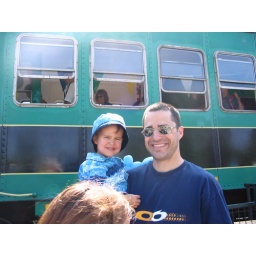
the train car in which we rode